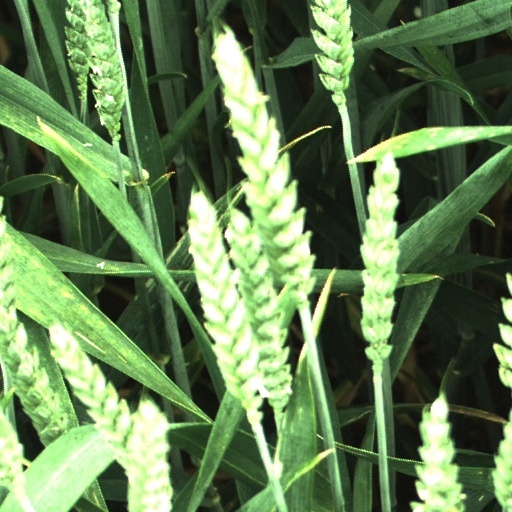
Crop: wheat